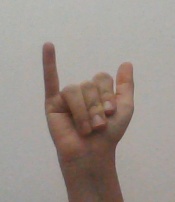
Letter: ya